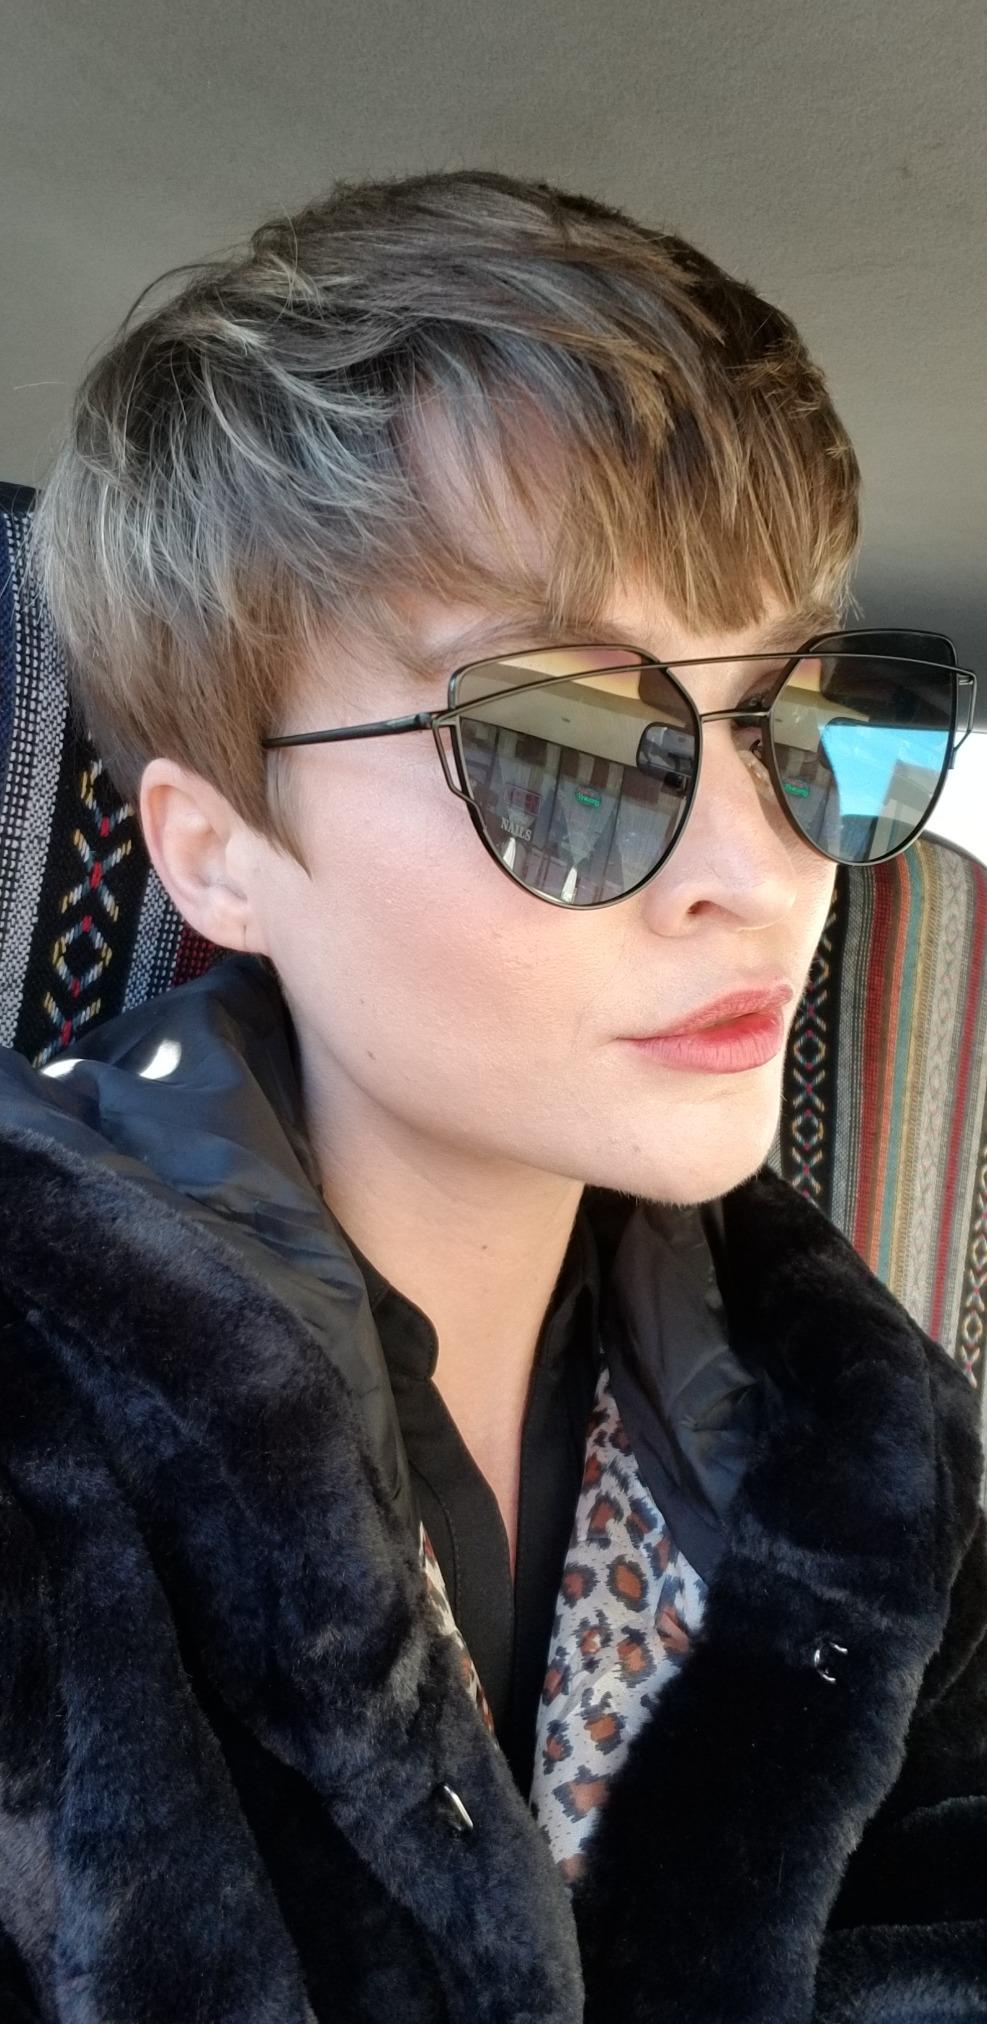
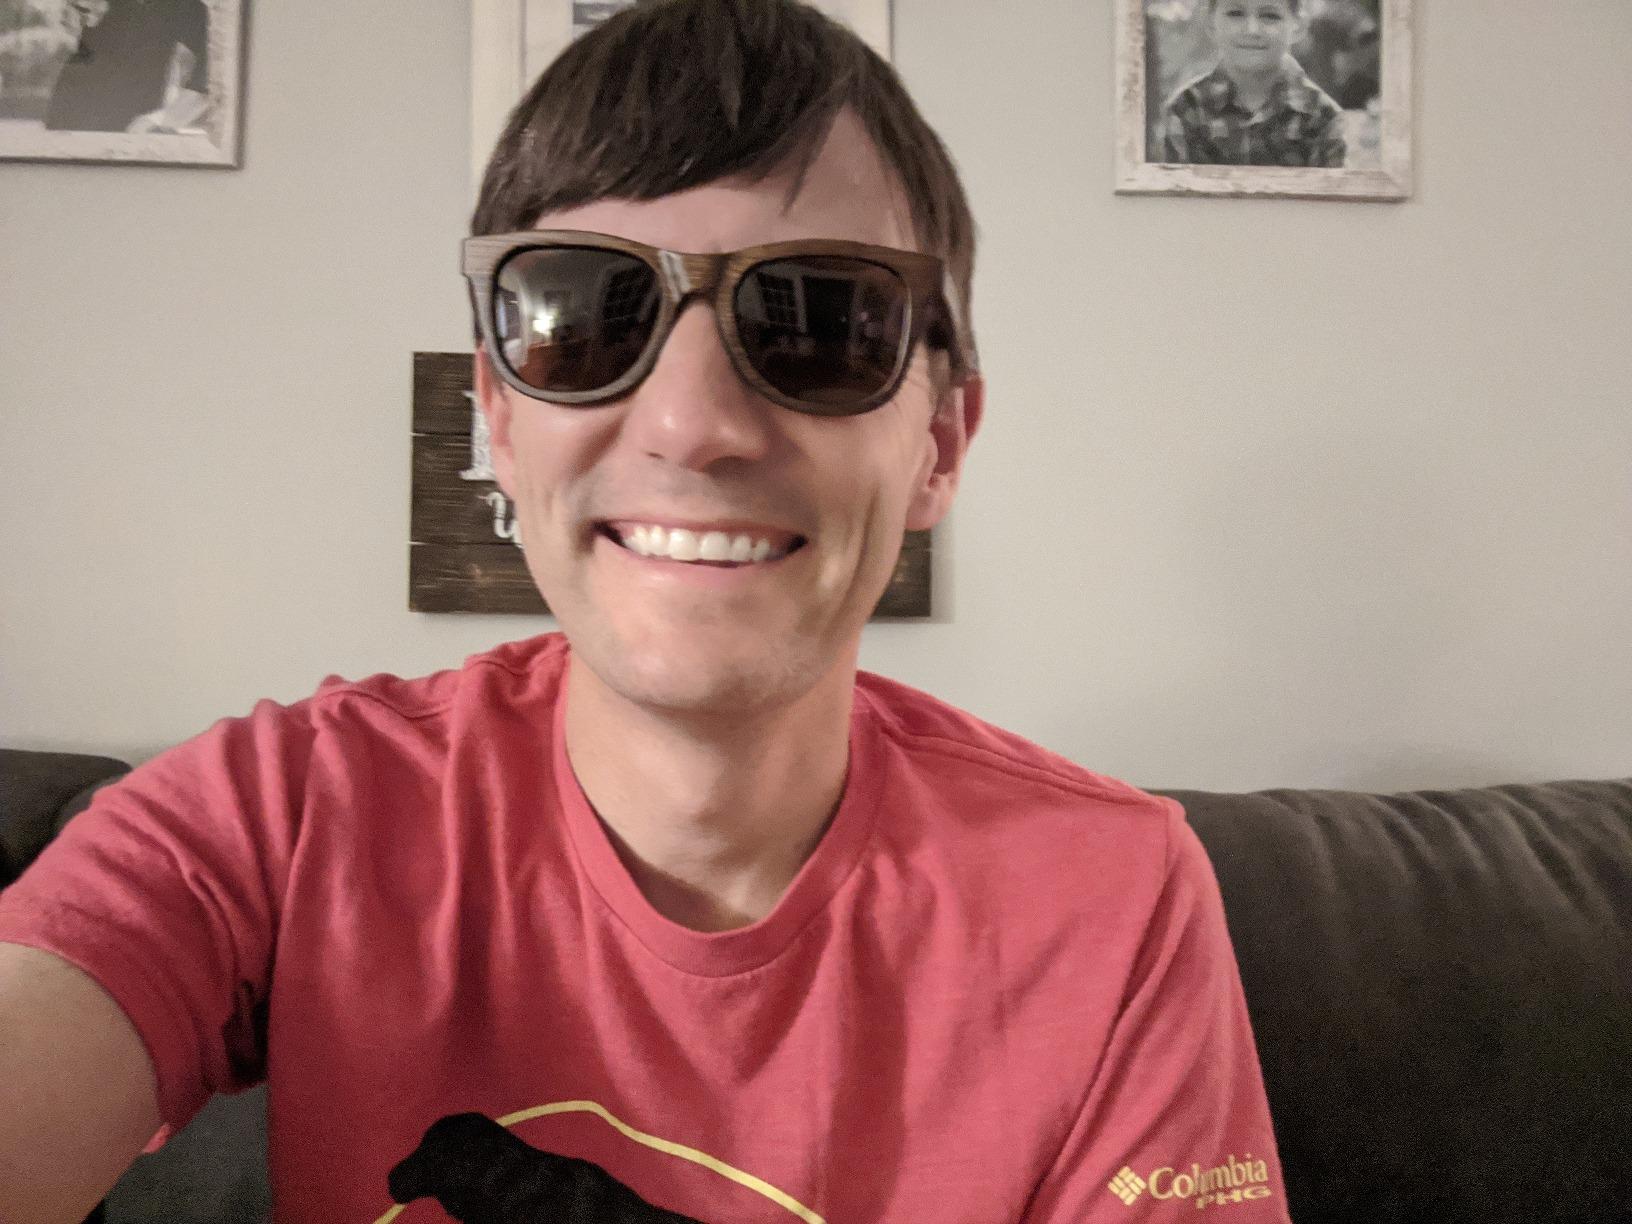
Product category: accessories_sunglasses
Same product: no